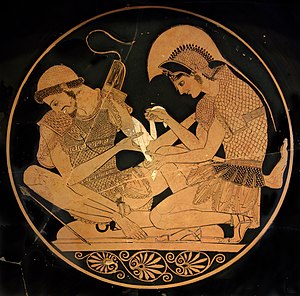
Patroklos
Græsk vase; Achilleus afbildet bandagere Patroklos' arm, efter at han er blevet ramt af en pil.
Patroklos er i græsk mytologi søn af Menoitios, en del af argonauterne og Achilleus' bedste ven og elsker. Han dræbte blandt andet en af Trojas helte Euforbos.